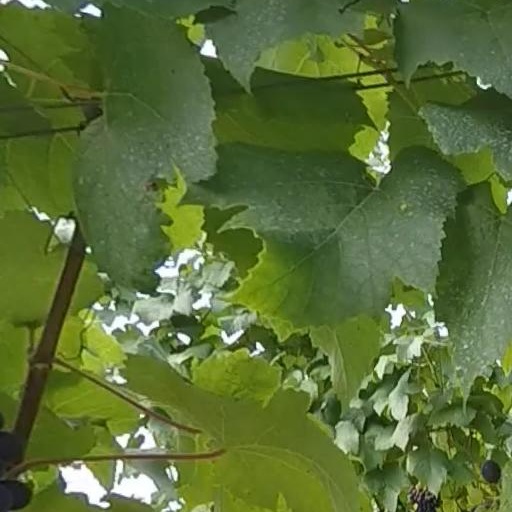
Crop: grape